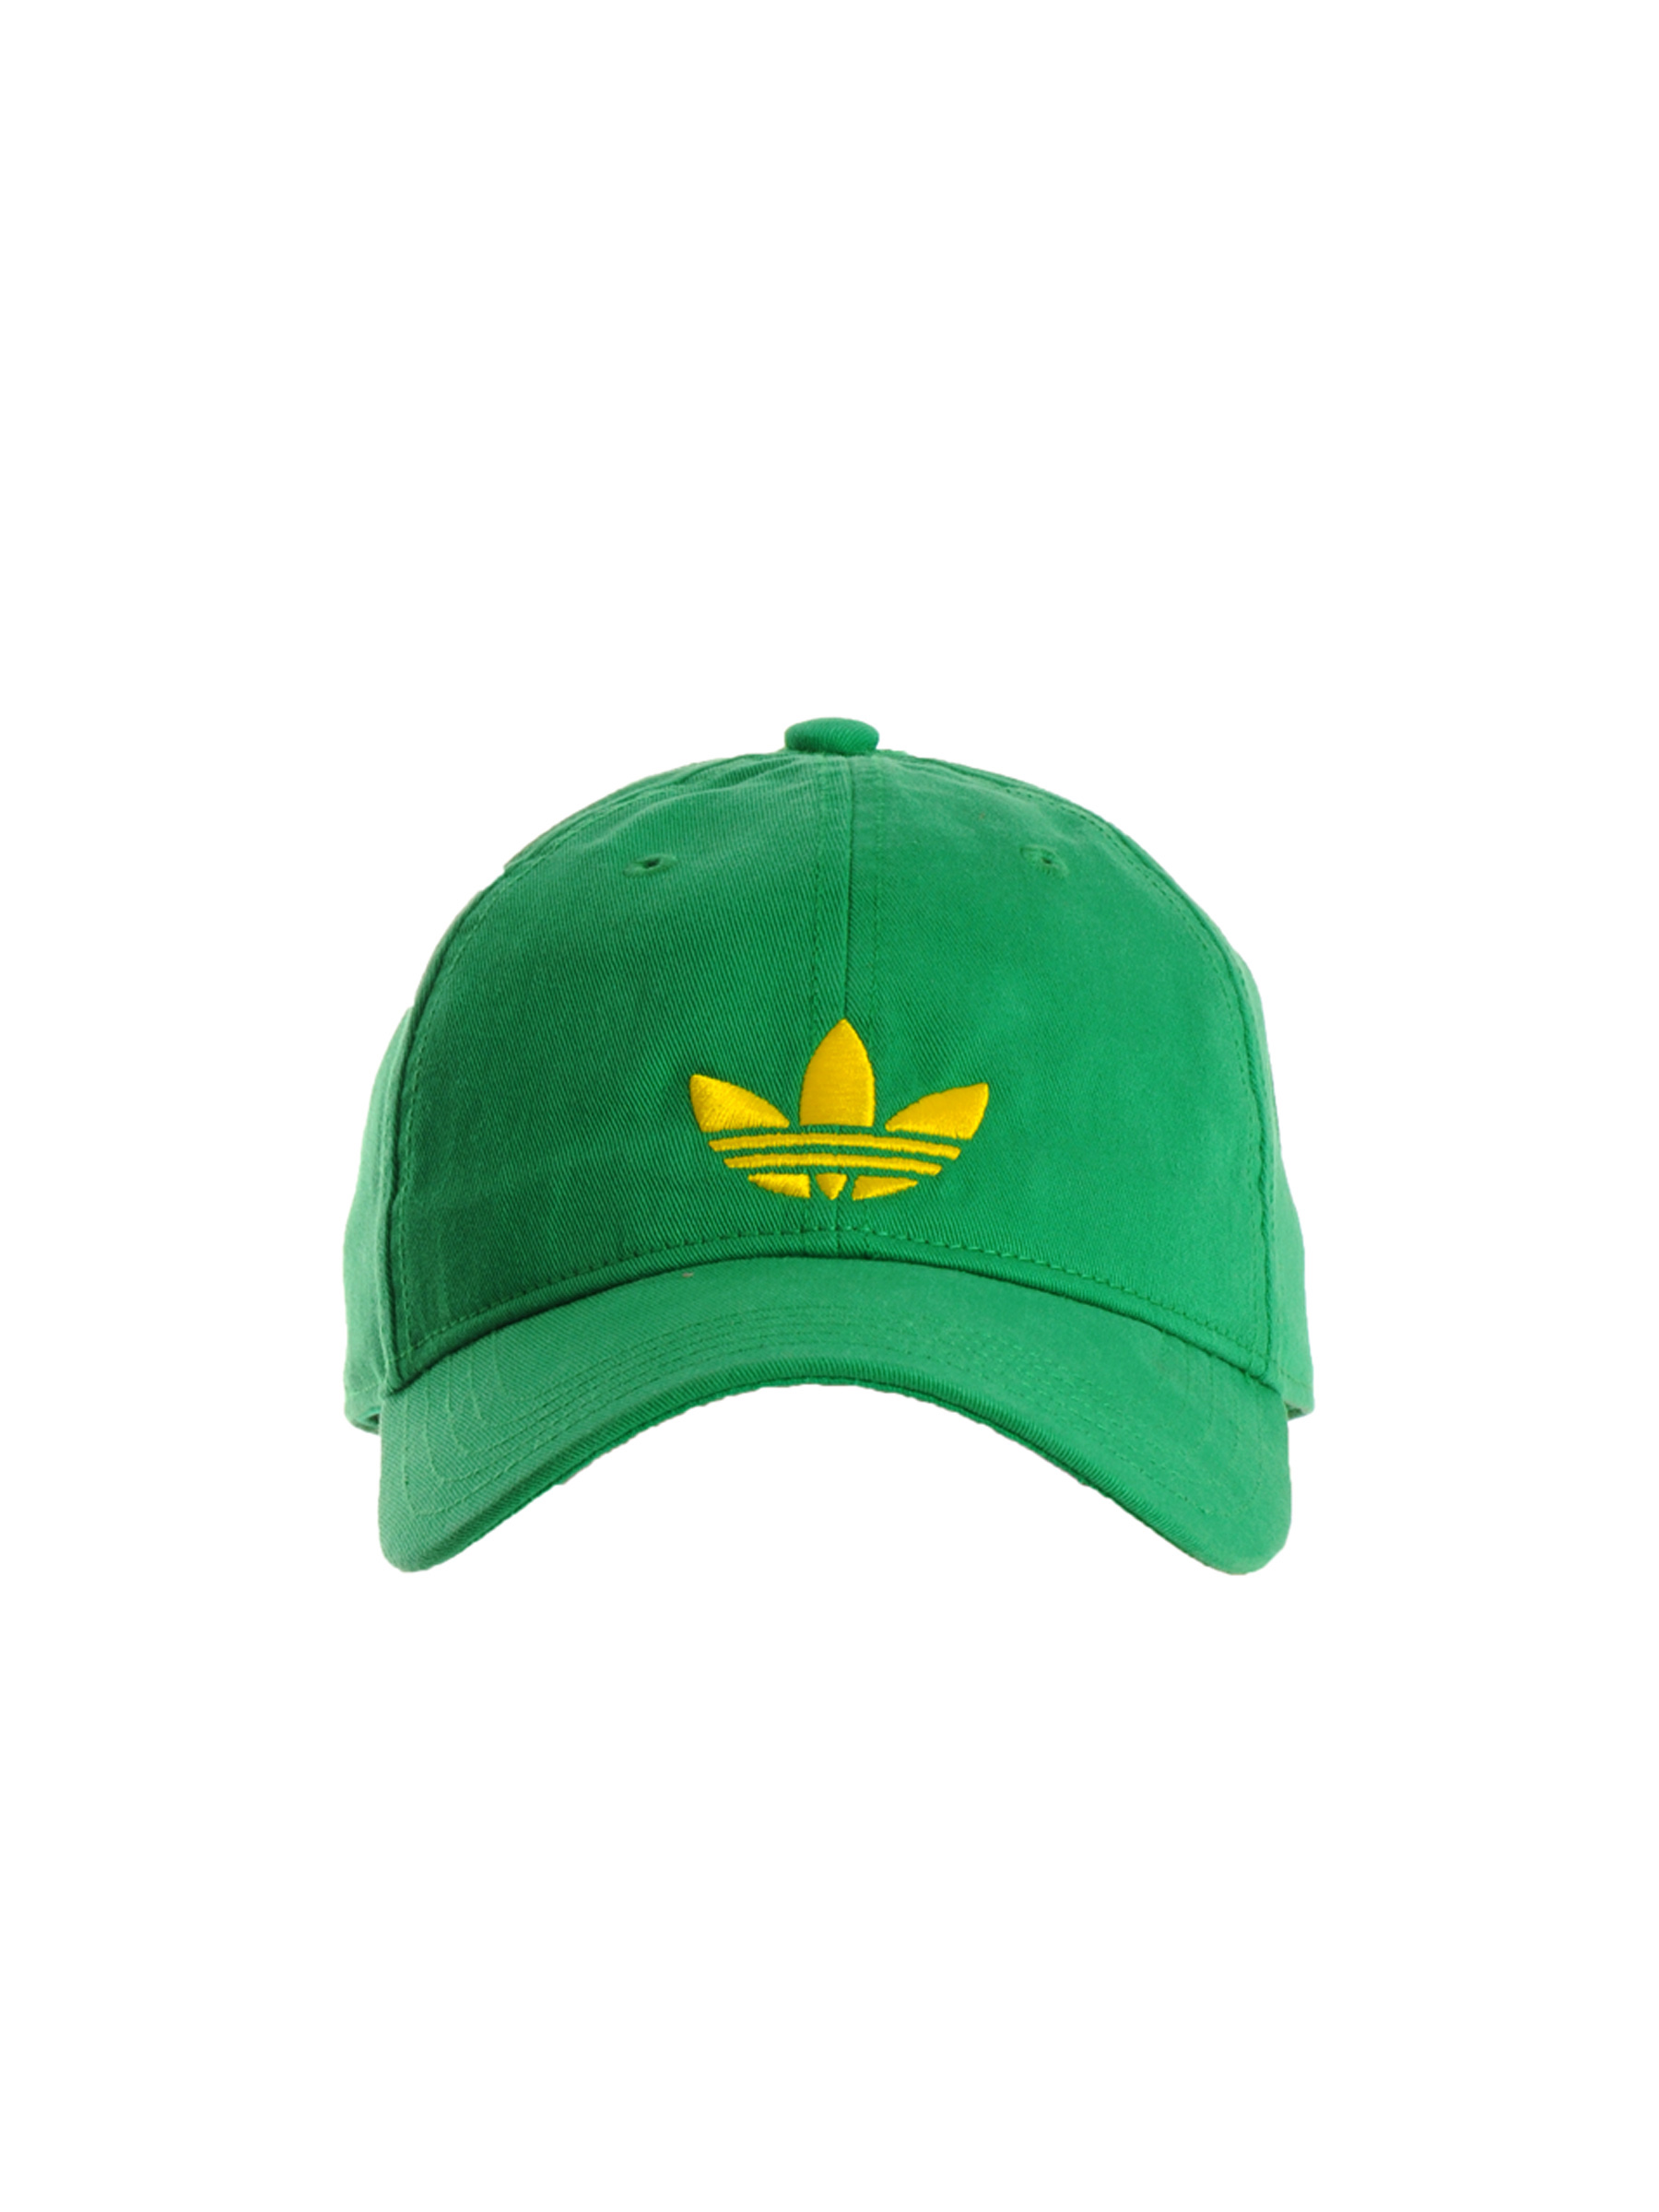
ADIDAS Originals Unisex Adicolor Green Cap
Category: Accessories / Headwear / Caps
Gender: Unisex
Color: Green
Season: Fall 2011
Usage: Casual